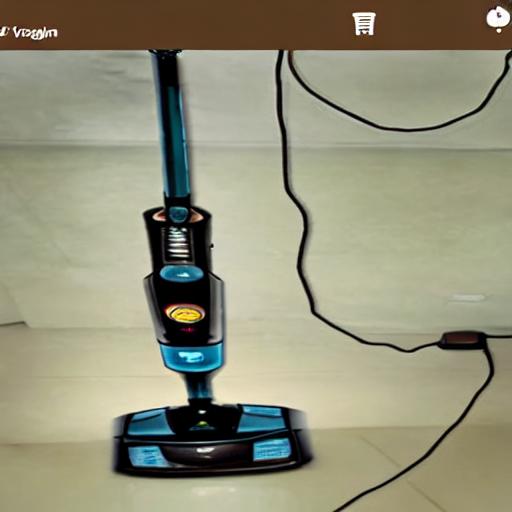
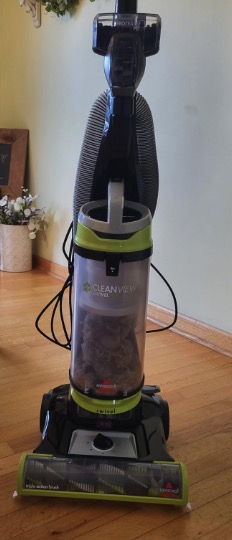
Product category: items_vacuum
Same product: no